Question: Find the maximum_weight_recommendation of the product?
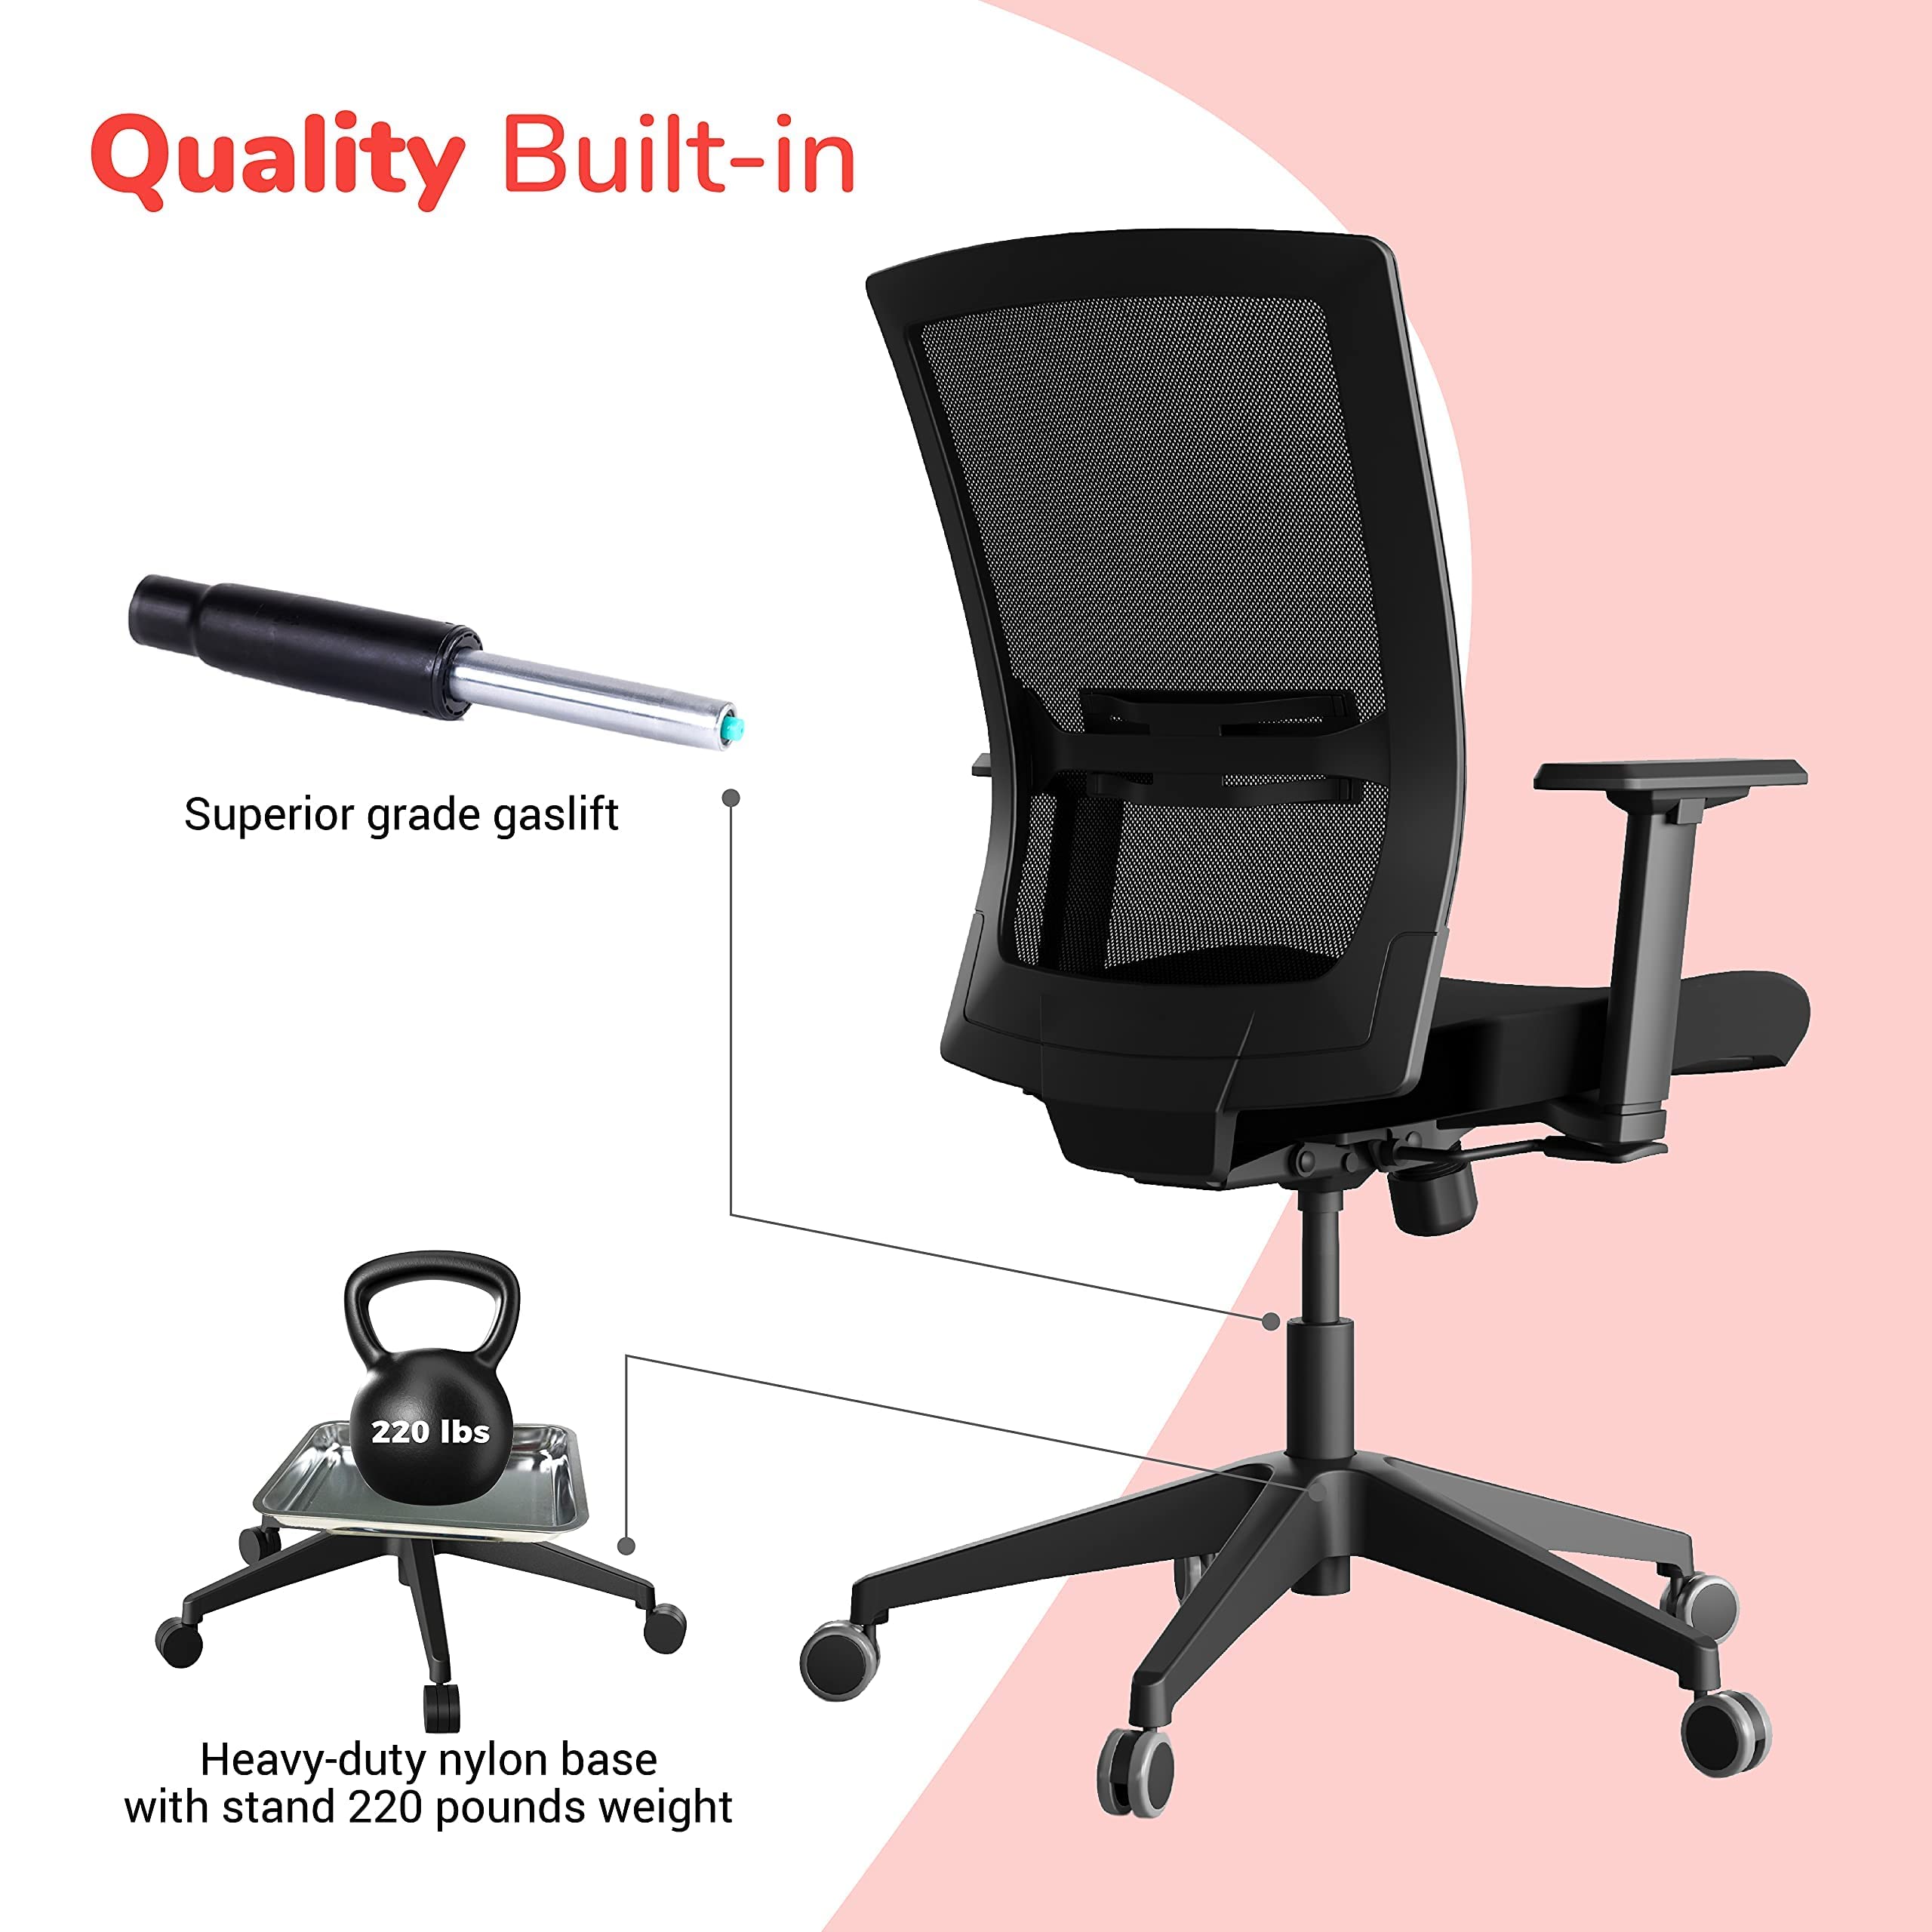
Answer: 220 pound